Kingdom of Yemen

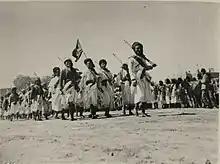
Military march of the Victorious Army

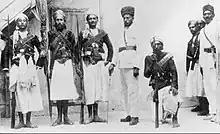
Tribesmen in Sana'a

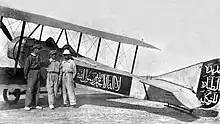
Yemen Mutawakkilite Kingdom Fighter Plane

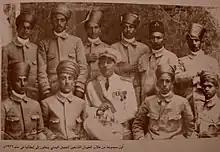
The first group of aviation students affiliated with the Yemeni army that were sent to Italy in 1926.

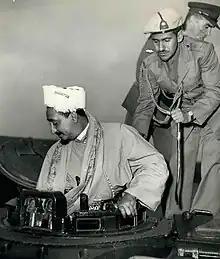
al-Badr inspecting one of the tanks

With the help of the Germans and Italians, the Yemeni Air Force was established in 1926. Imam Yahya contacted the Kingdom of Italy to provide aircraft to his country because the Royal Air Force bombed Yemen during the British-Yemeni border conflicts in the 1920s and Yemen could not respond to this since it did not have any aircraft or anti-aircraft guns. In January 1926, a contract was made with Italy for the delivery of 6 aircraft, the first 3 of which would arrive in April. In 1926, 12 Yemenis were sent to Italy to receive flight training, and a flight school was established in Yemen with the help of an Italian team. After it was determined that the planes coming from Italy were in bad condition, Imam Yahya complained about this situation to the Italians. After this situation, Italy agreed to provide better aircraft to Yemen. One of the better planes arrived in Yemen in August. In the same year, he purchased Junkers designed Junkers A 35 and Junkers F 13 aircraft from Germany. The Junkers A35 plane delivered to Yemen crashed less than two months later, killing all three crew members. Since border conflicts with the British began immediately after these events, Imam Yahya had to stop his efforts to establish an air force, and all his planes were banned. 1940 At the end of the 1960s, the movement to establish an air force was revived. Second-hand Junkers Ju 52/3m transport aircraft from Lebanon, C64 Norseman from Egypt, Douglas C-47 Skytrain aircraft from the Republic of Italy Retrieved. In 1955, 2 USAAF AT-6C training aircraft were donated by Saudi Arabia to the Mutawakkili Kingdom of Yemen. An arms agreement was signed with the Socialist Republic of Czechoslovakia in 1957 for 24 Ilyushin Il-10 attack aircraft. However, due to the lack of support materials and spare parts, none of these planes could be flown."" In the same period, 2 Mil Mi-1 and 4 Mil Mi-4 helicopters from the Soviet Union; Ilyushin Il-14 transport aircraft were purchased and a Soviet flight school was opened in Yemen. Flight schools were equipped with 10 Czechoslovak-made Zlín Z-26 training aircraft.